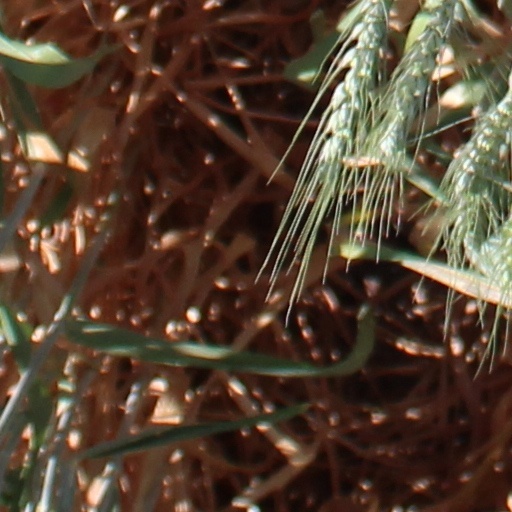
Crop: wheat